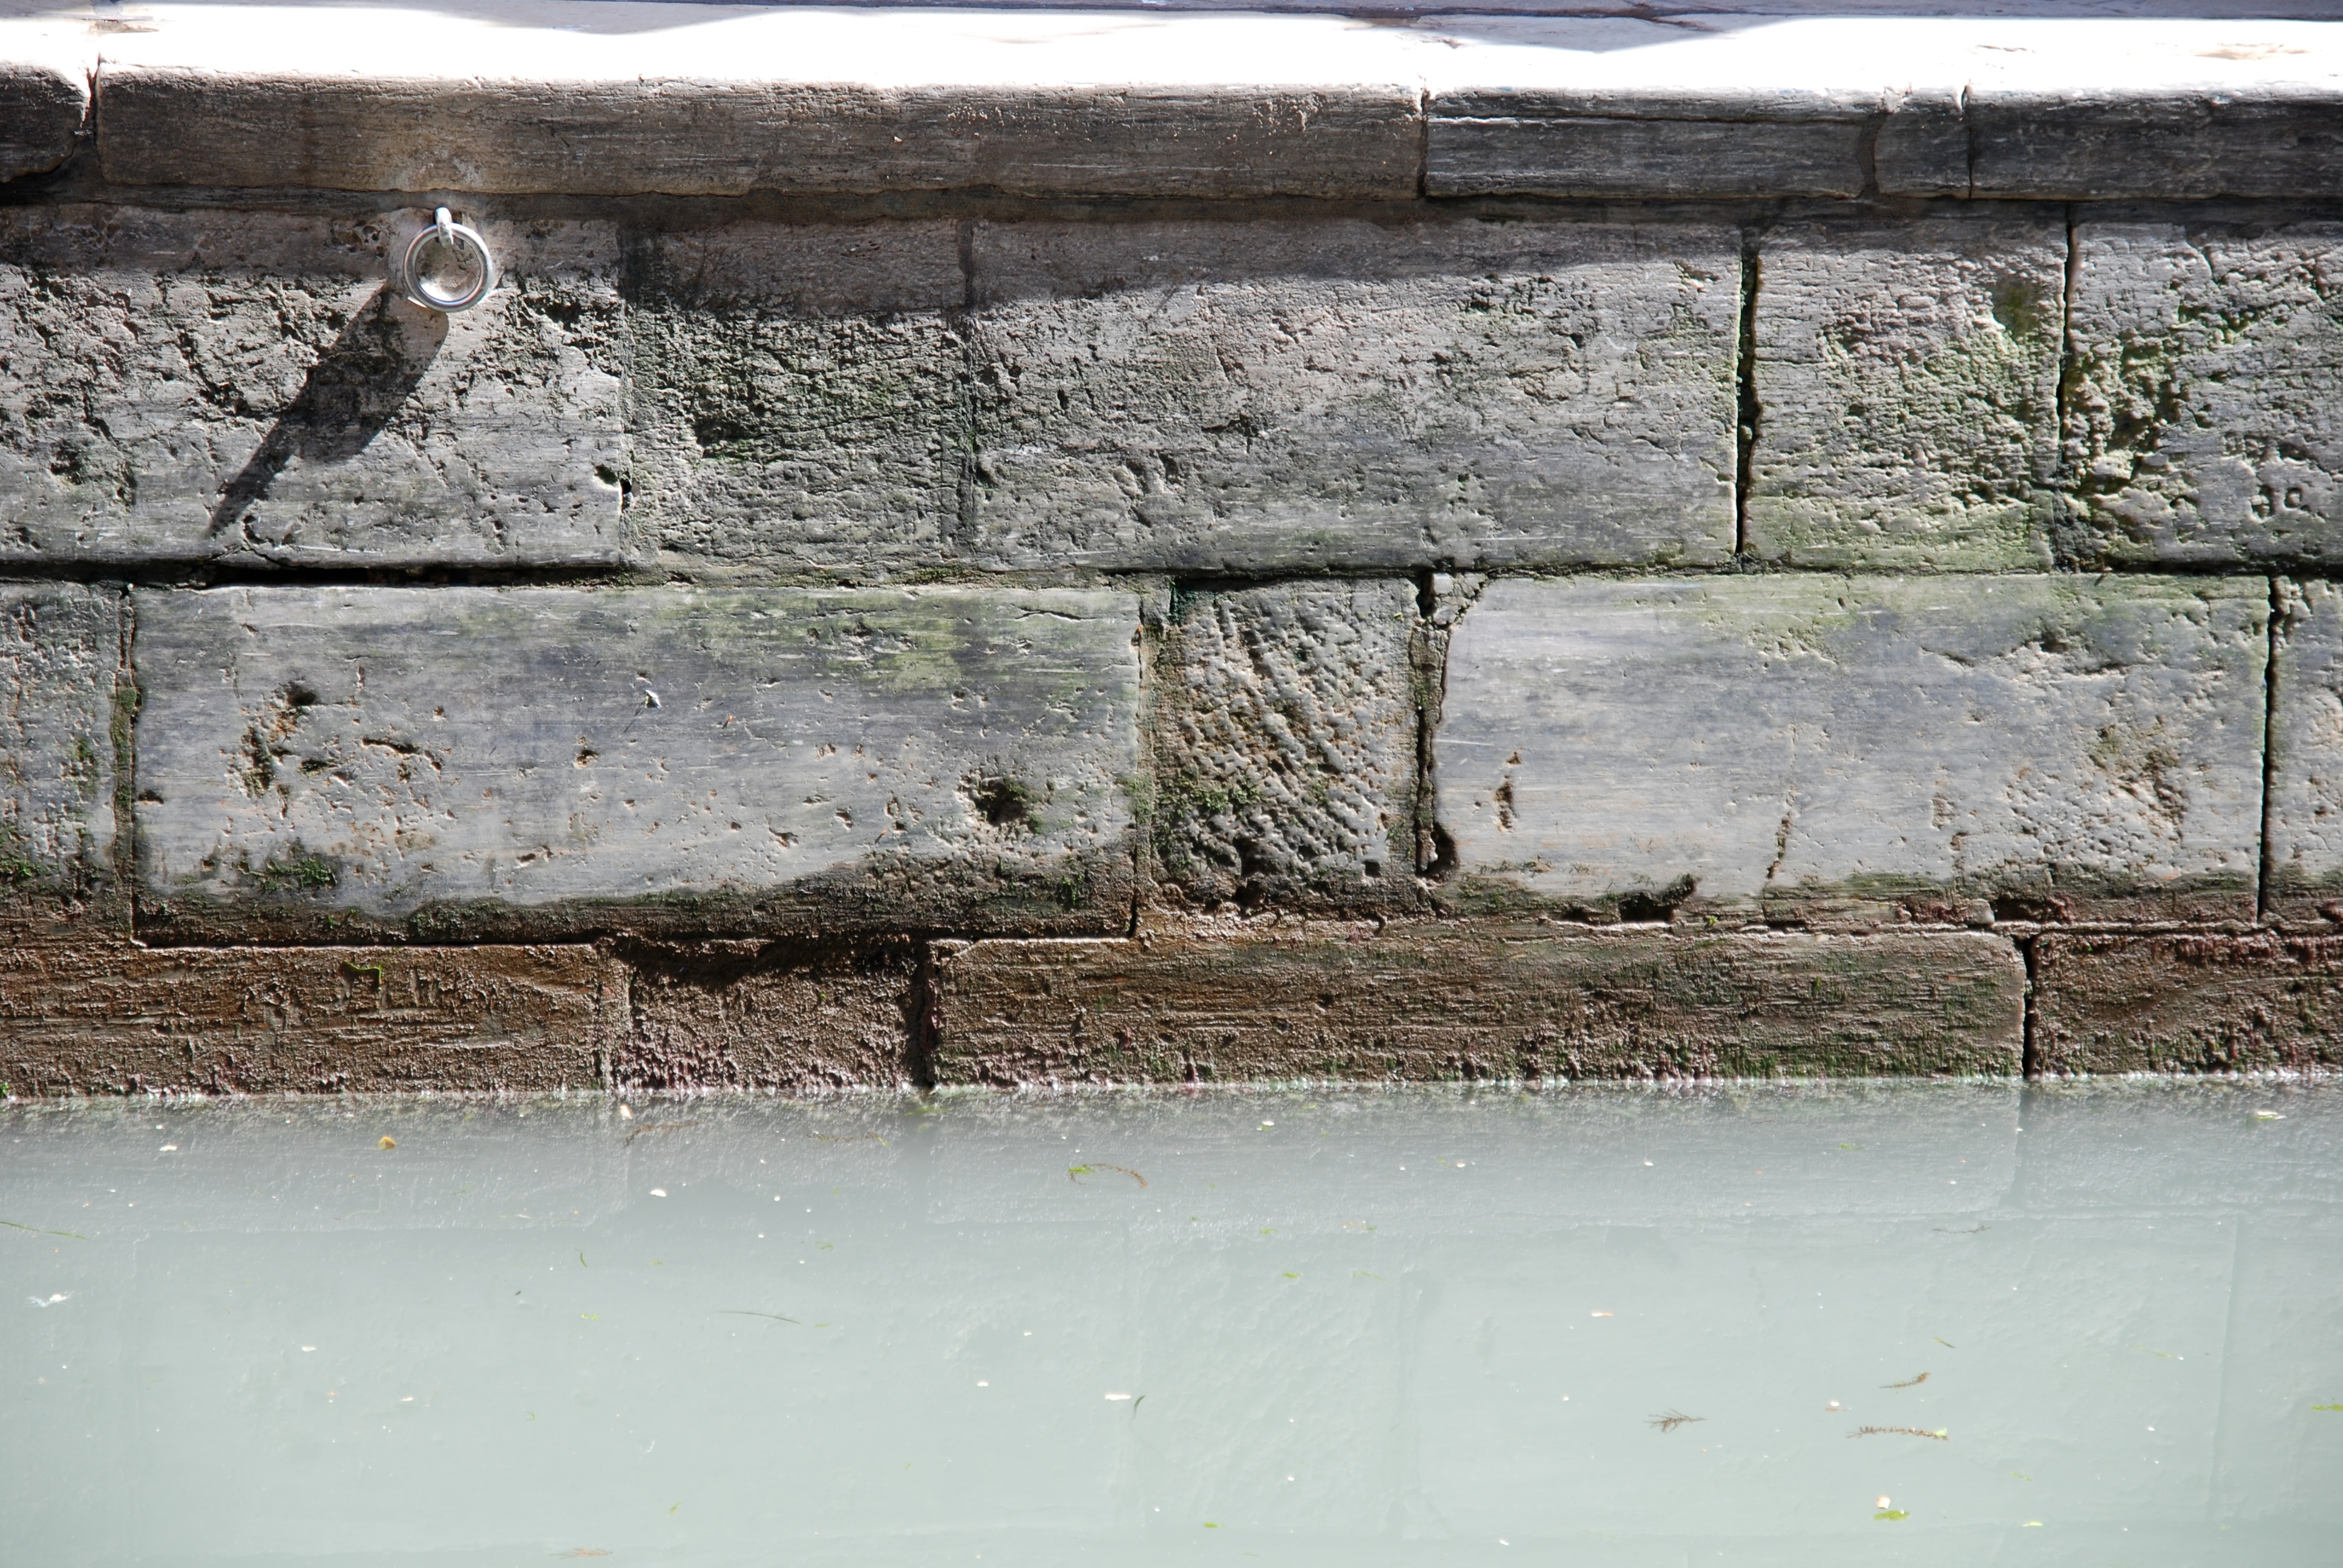
wood, wall, material, ruins, ancient history